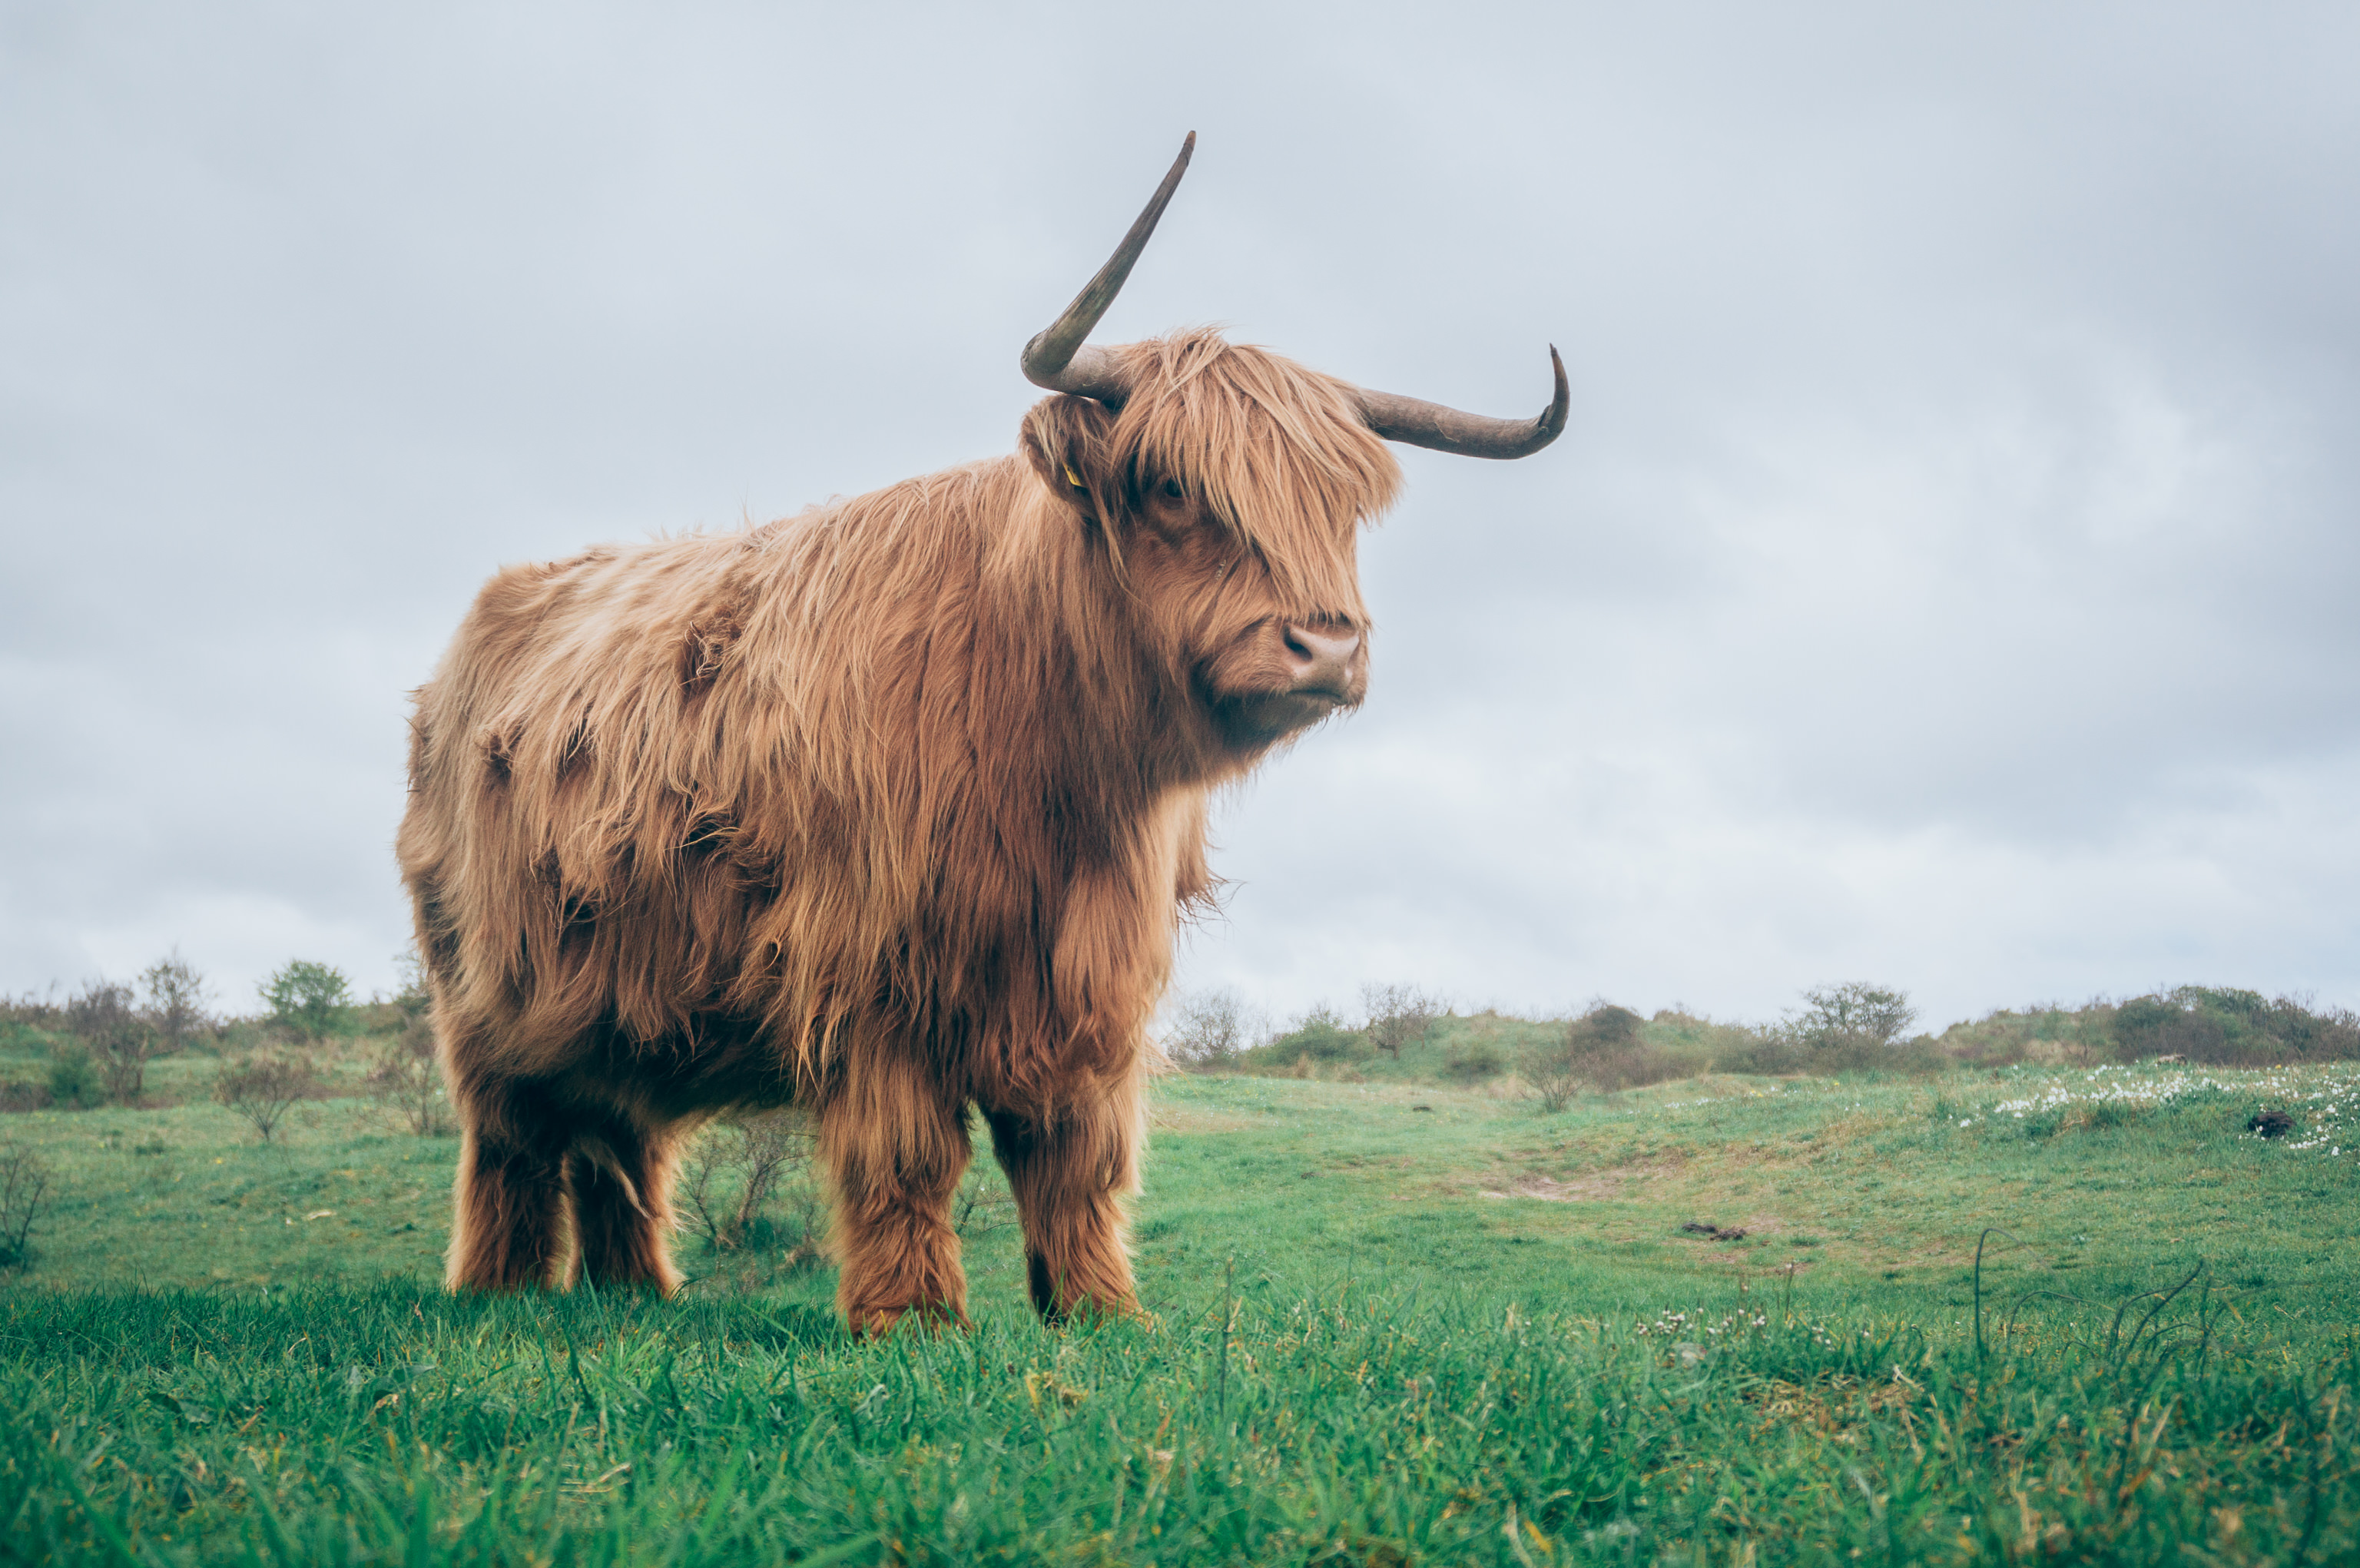
grass, field, farm, meadow, prairie, countryside, animal, wildlife, horn, rural, cow, cattle, herd, pasture, grazing, livestock, mammal, agriculture, milk, beef, fauna, plain, farmland, bull, grassland, vertebrate, bison, rural area, cattle like mammal, cow goat family, texas longhorn